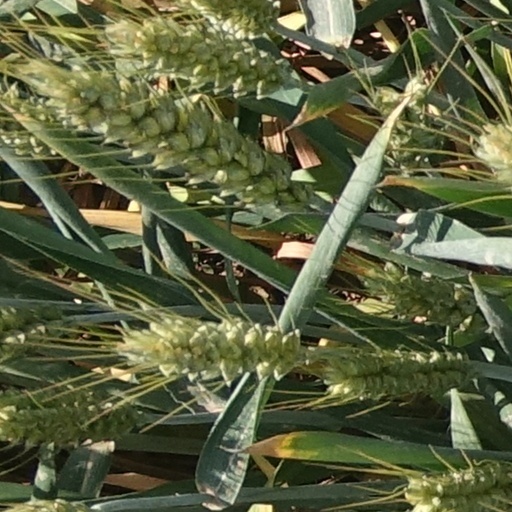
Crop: wheat